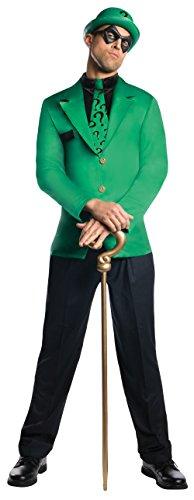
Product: Rubie's Costume Men's Dc Super Villains Adult Riddler
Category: Clothing, Shoes & Jewelry | Costumes & Accessories | Men | Costumes & Cosplay Apparel | Costumes
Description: Riddler cane and other villainous accessories available separately from rubies.
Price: $11.99